Ithalukalkappuram

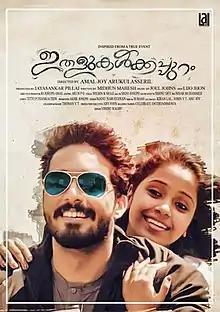
Ithalukalkappuram

Ithalukalkappuram is a 2017 Malayalam-language Indian Short film directed by Amal Joy Arukulasseril, starring Lalu James Varghese, Kavya Madhav, Abhin Siddharth, Neethu Krishna, Jithin S Thomas and Raja Laxmi. The film released on YouTube had 1 million views within one week, a record for Malayalam short film industry.